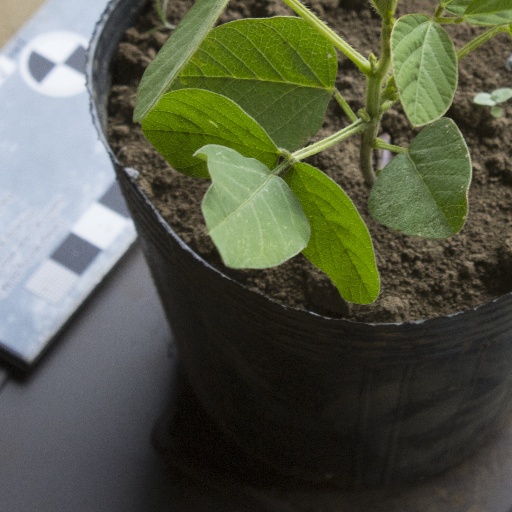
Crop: soybean